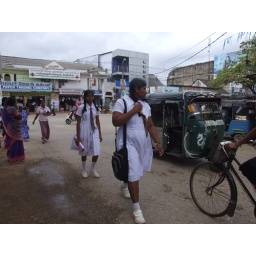
School girls on the street in Jaffna